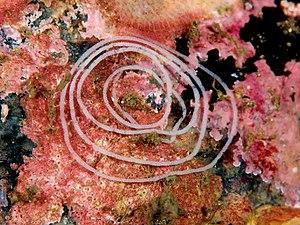
La Flabelline rouge est une espèce de nudibranche de la famille des Flabellinidés. Ce petit mollusque blanc translucide aux cérates rouges ou bruns vit dans les eaux froides du nord de l'océan Atlantique. Hermaphodite comme tous les nudibranches, il dépose en été un cordon en spirale composé de milliers d’œufs blancs desquels éclosent des larves véligères.